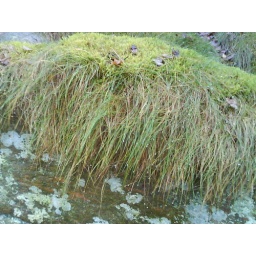
drips of water in grass and moss on a rock